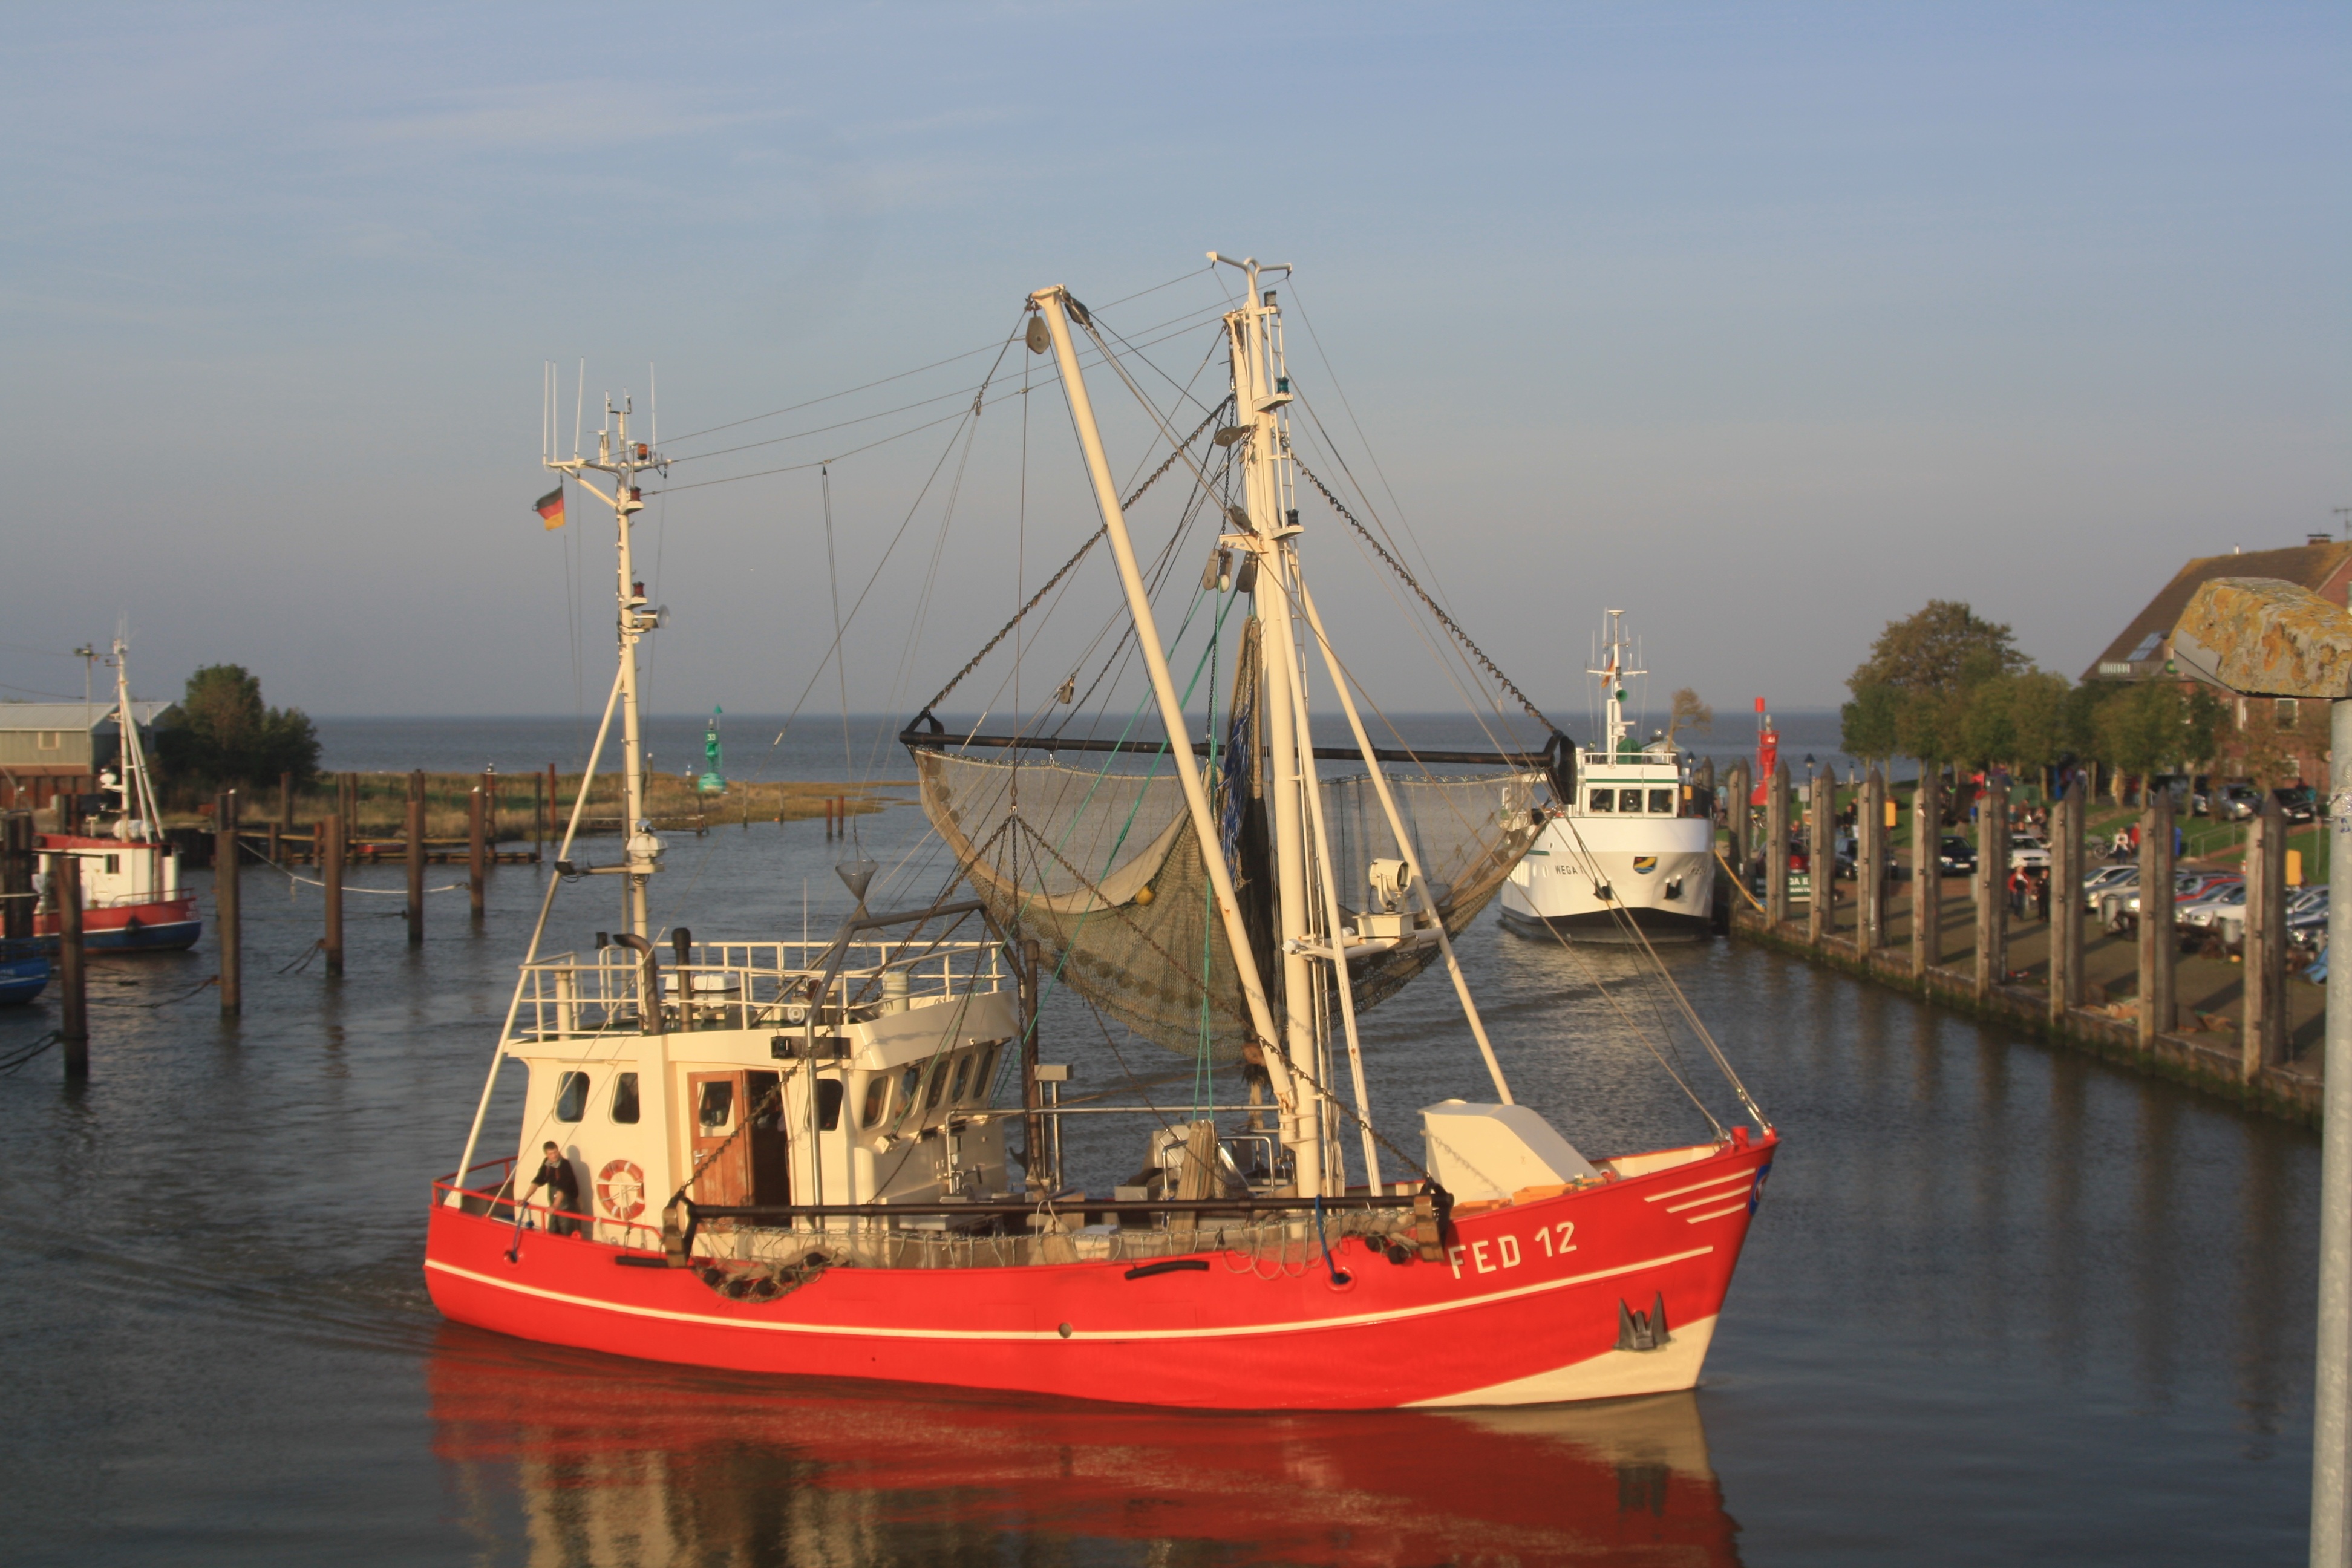
sea, water, boat, ship, boot, vehicle, fishing, mast, bay, harbor, port, waterway, shrimp, docks, boating, maritime, watercraft, schooner, north sea, sailing ship, lower saxony, northern germany, fishing port, cutter, fishing vessel, north sea coast, tall ship, galleon, fedderwardersiel, butjadingen, caravel, fishing trawler